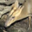
Label: deer